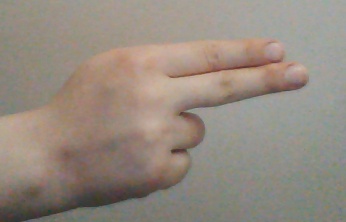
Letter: ain